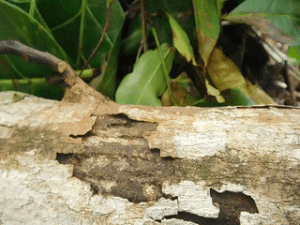
Fourmi manioc